Ceca (singer)

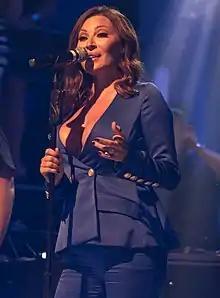
Ceca in 2018

Svetlana Ražnatović (born 14 June 1973), better known as Ceca, is a Serbian singer. Dubbed the "Serbian Mother" (""), she made her recording debut in 1988 and has collectively released sixteen studio albums. She is recognized the most commercially successful Serbian artists of all time with collective sales of seven million records.